Orson F. Whitney

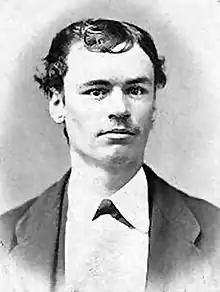
ca. 1870-1875

Orson Ferguson Whitney (1 July 1855 – 16 May 1931), born in Salt Lake City, Utah Territory, was a member of the Quorum of the Twelve Apostles of the Church of Jesus Christ of Latter-day Saints (LDS Church) from 1906 until his death.